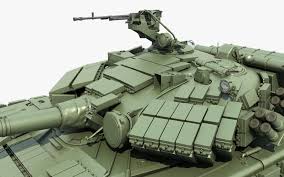
Label: Tank